1915 Picnic Train Attack and White Rocks Reserve

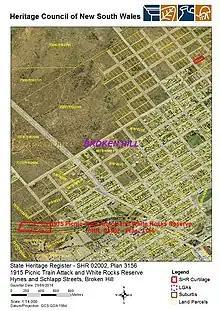
Heritage boundaries

The area is a natural rocky quartz outcrop on the northern edge of Broken Hill surrounded by regeneration of vegetation and housing. The area is fenced with a short walking track and interpretation signs that tell the story of the attack, the geology and vegetation of the area. There is a reconstruction of the ice cream cart used by the two Afghan men on that day to conceal and transport their weapons. The reserve is now a popular tourist destination that is a part of the Broken Hill Heritage Tours.